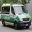
Label: ambulance